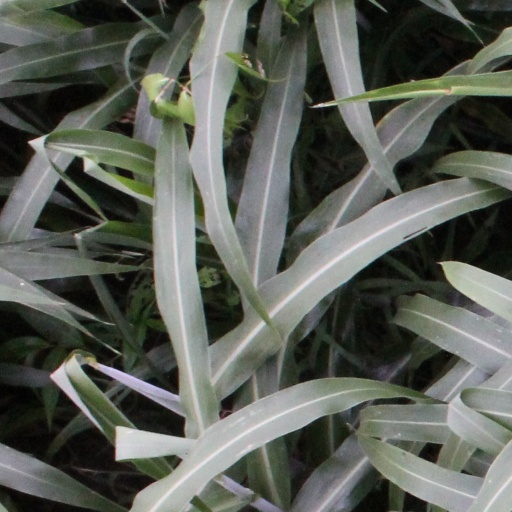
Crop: sorghum